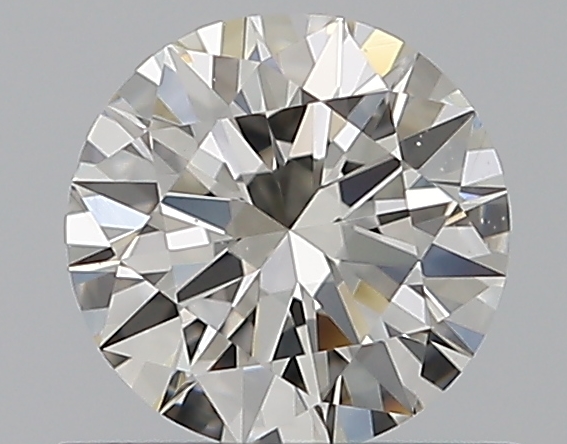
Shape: round
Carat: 0.5
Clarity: VS2
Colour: H
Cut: EX
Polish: EX
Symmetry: VG
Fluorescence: ST
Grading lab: GIA
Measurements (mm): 5.12 x 5.17 x 3.1